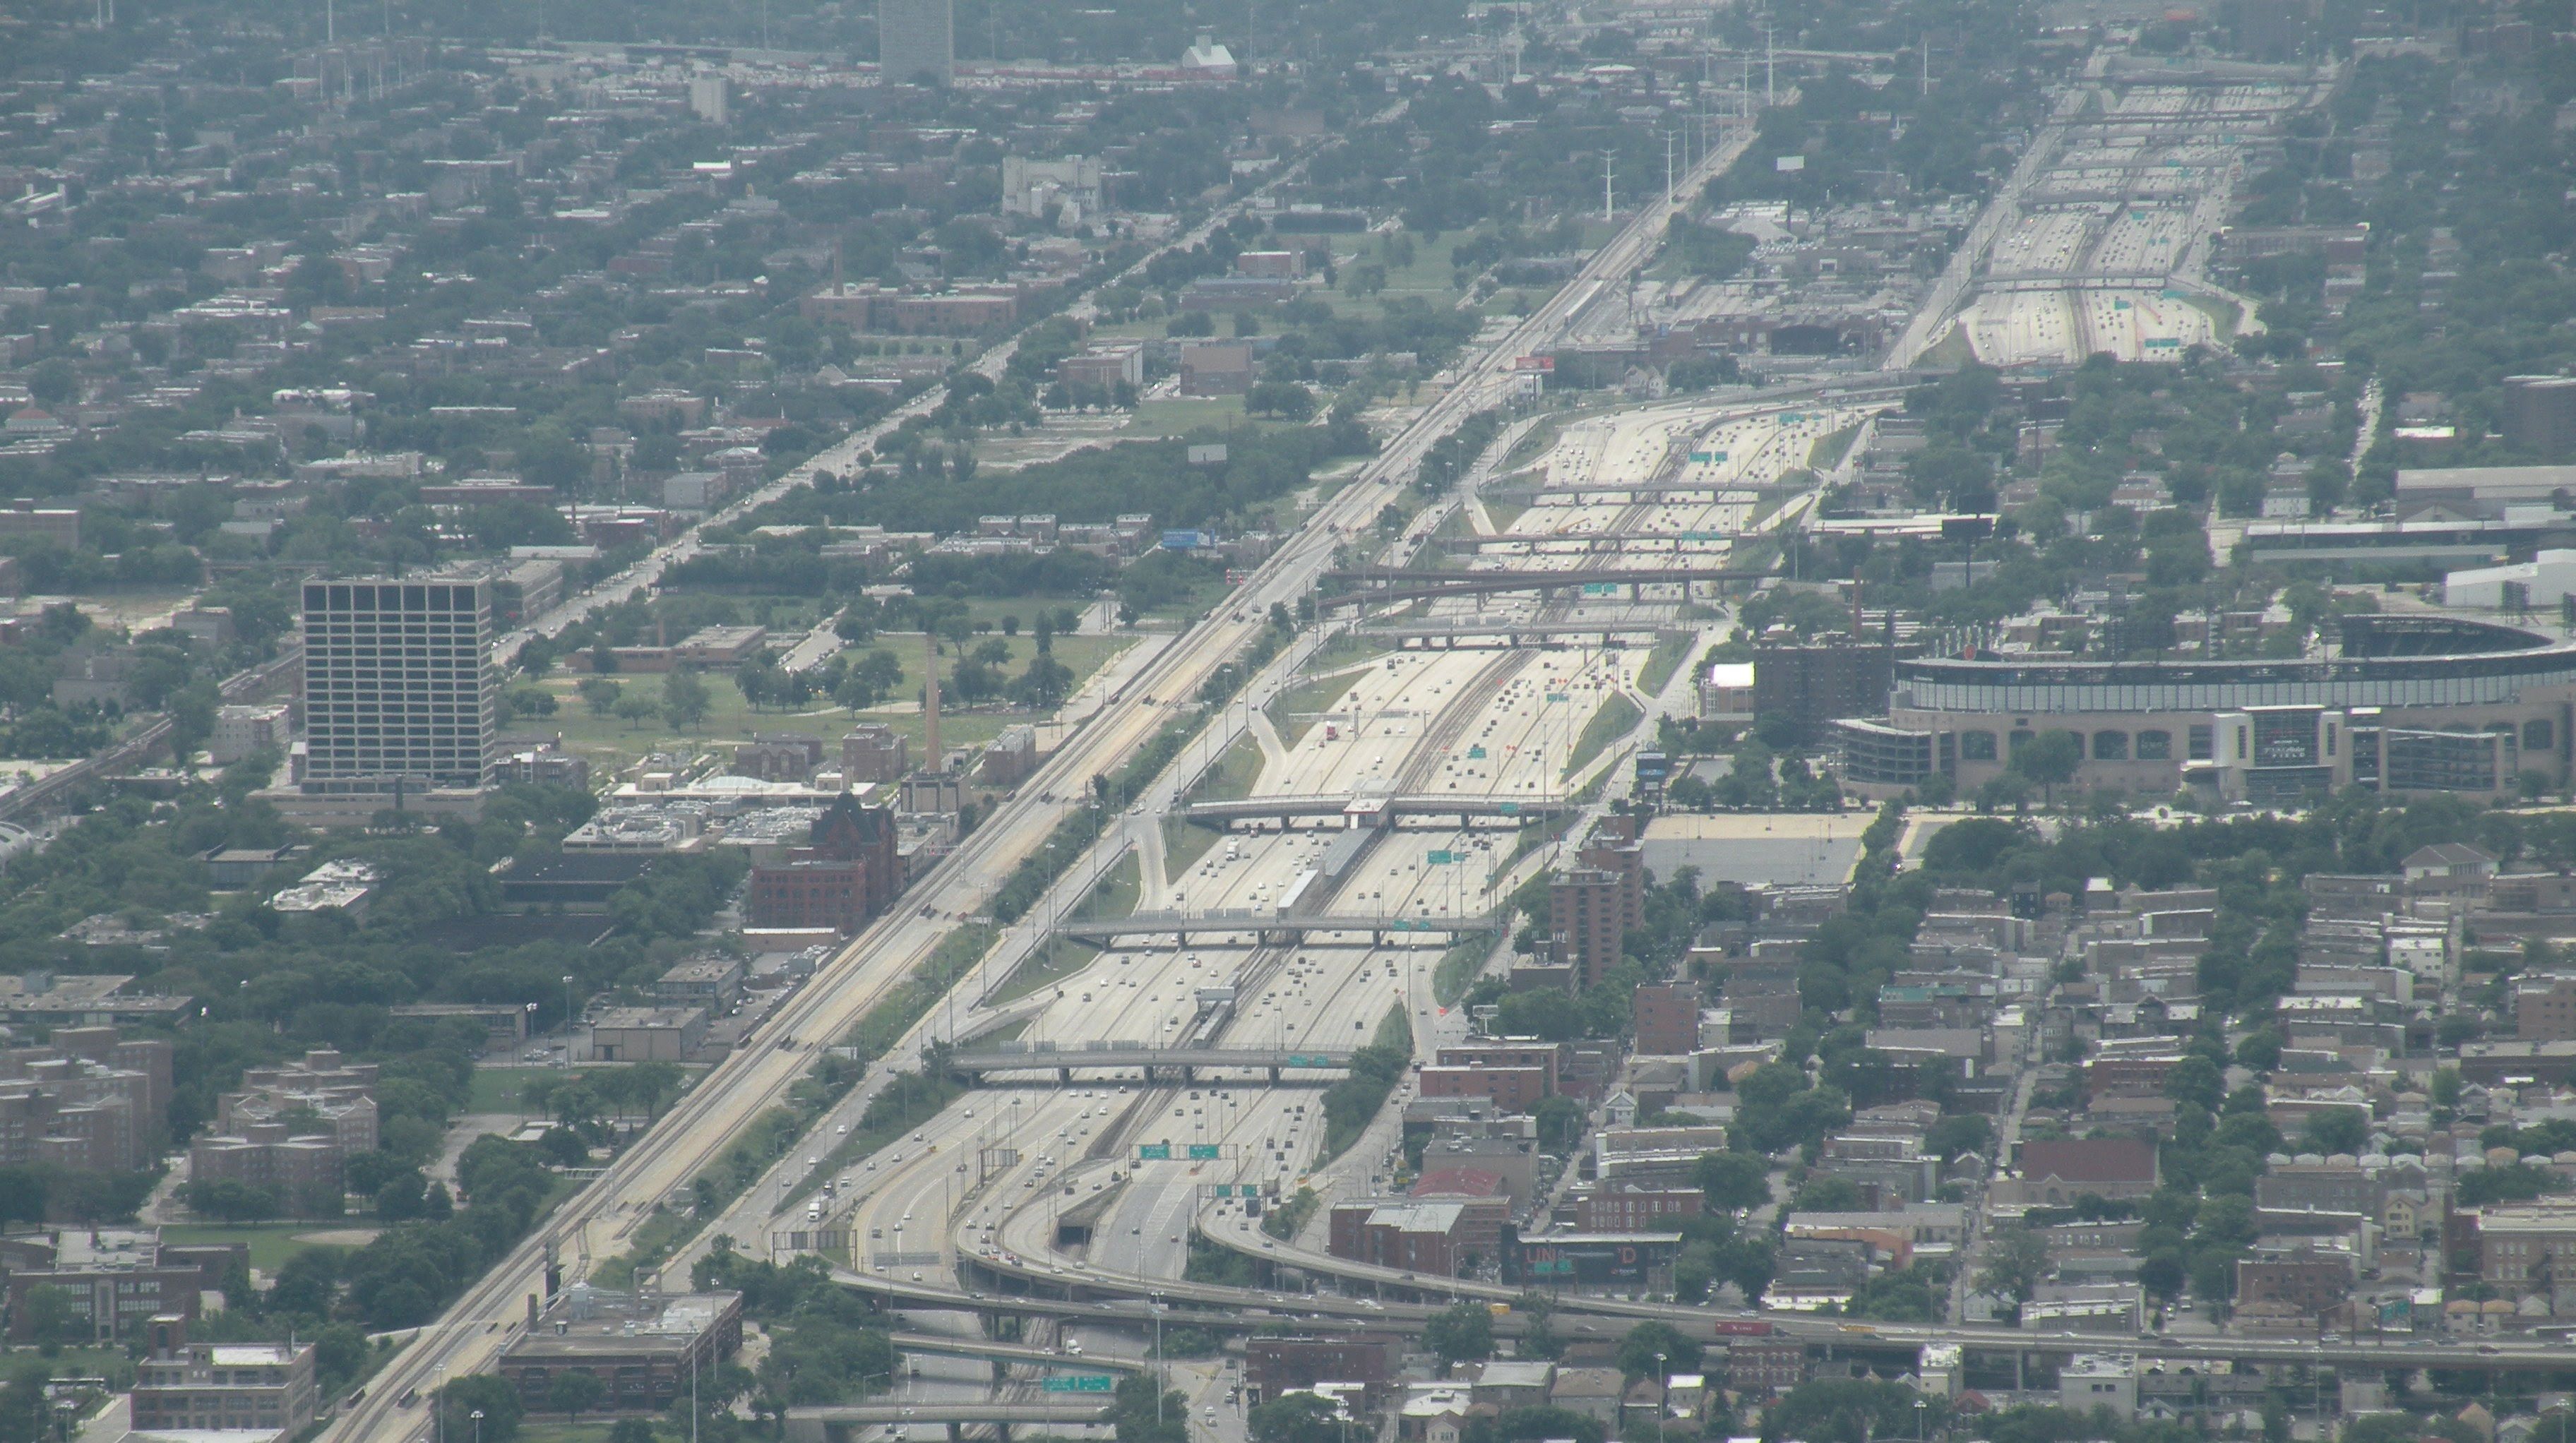
freeway, chicago, aerial photography, bird's eye view, metropolitan area, urban area, suburb, residential area, urban design, human settlement, city, metropolis, photography, landscape, thoroughfare, road, cityscape, mixed use, junction